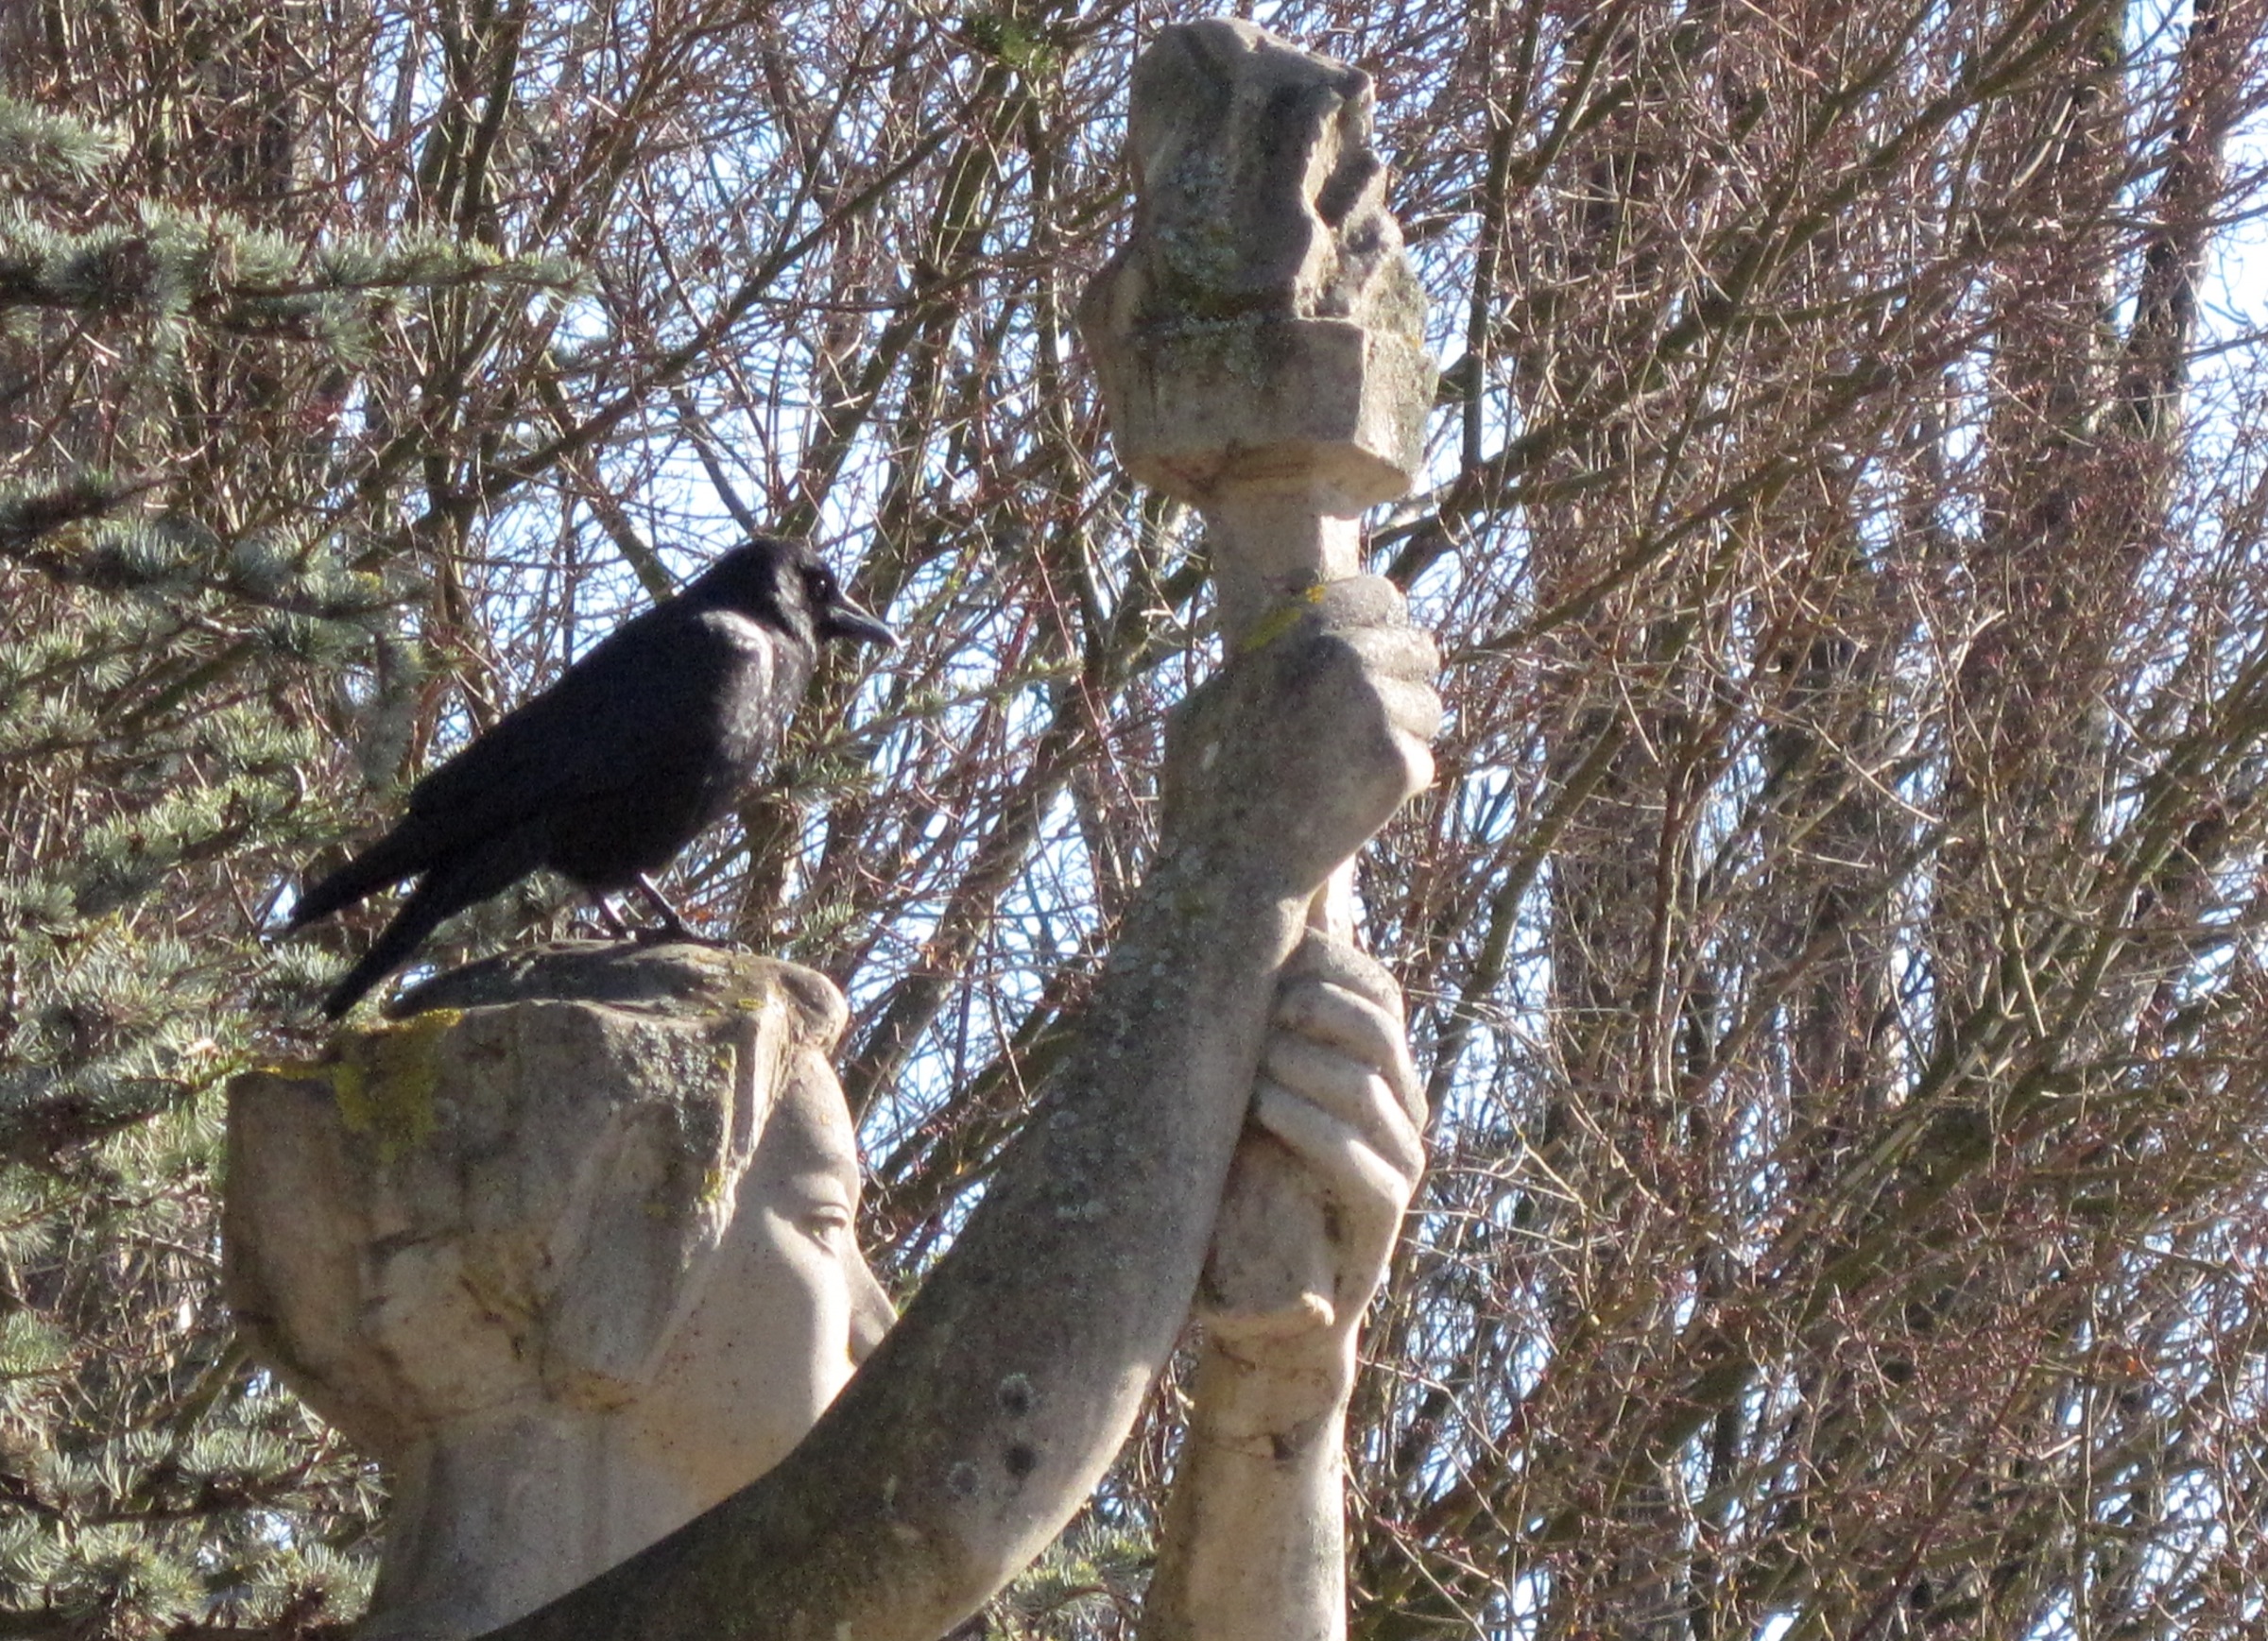
tree, branch, bird, wildlife, vancouver, hawk, fauna, bird of prey, wordcamped, ubc, perching bird